William Stacy

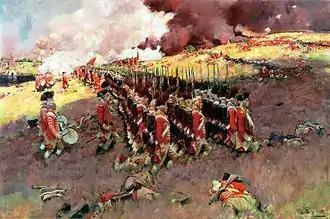
Battle of Bunker Hill

The defenders on the right flank fought valiantly from behind what cover they could find. The men at the redoubt and breastwork fought until they had no more bullets, finally fighting with the butts of their guns, rocks, and their bare hands. Woodbridge's regiment "was not commissioned, and there are few details of it, or of its officers, in the accounts of the battle." Stacy's disposition is unknown. He later signed an affidavit regarding the guns of a fellow patriot who was killed in action at Bunker Hill. Sergeant Benjamin Haskell (Haskall), also of New Salem and also a co-signer of that same affidavit, was reportedly in the center of the action near General Joseph Warren when Warren was killed during the battle. The New Salem Sesquicentennial Committee paid homage to Stacy, Haskell, and others of that village, proclaiming: